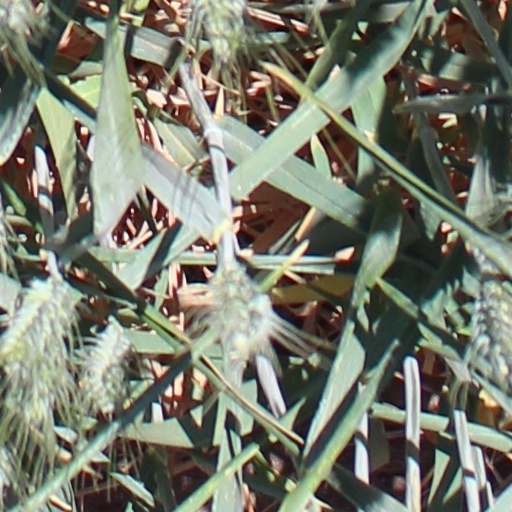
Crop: wheat